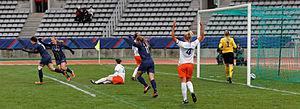
La saison 2012-2013 de la section féminine du Paris Saint-Germain est la douzième saison consécutive du club parisien en première division du championnat de France et la vingt-deuxième saison du club à ce niveau depuis 1979.